Fonroque

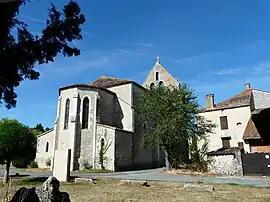
The church of Saint-Jean-Baptiste in the village of Fonroque

Fonroque is a commune in the Dordogne department in Nouvelle-Aquitaine in southwestern France.